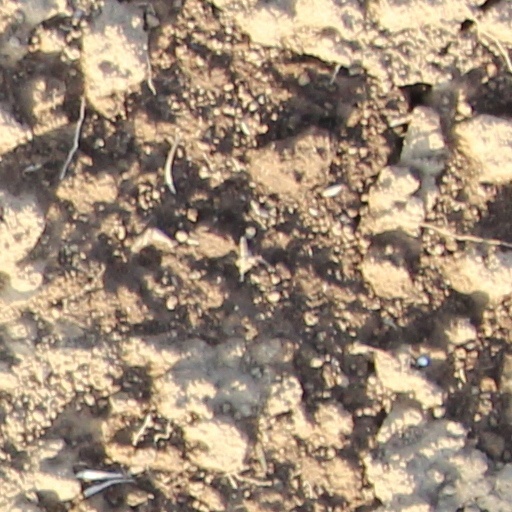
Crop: wheat